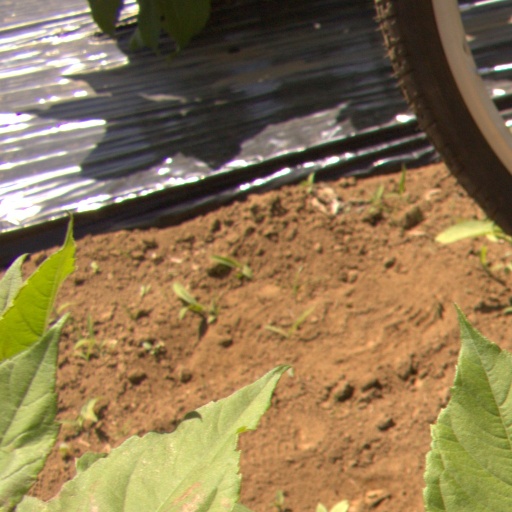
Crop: Jerusalem artichoke